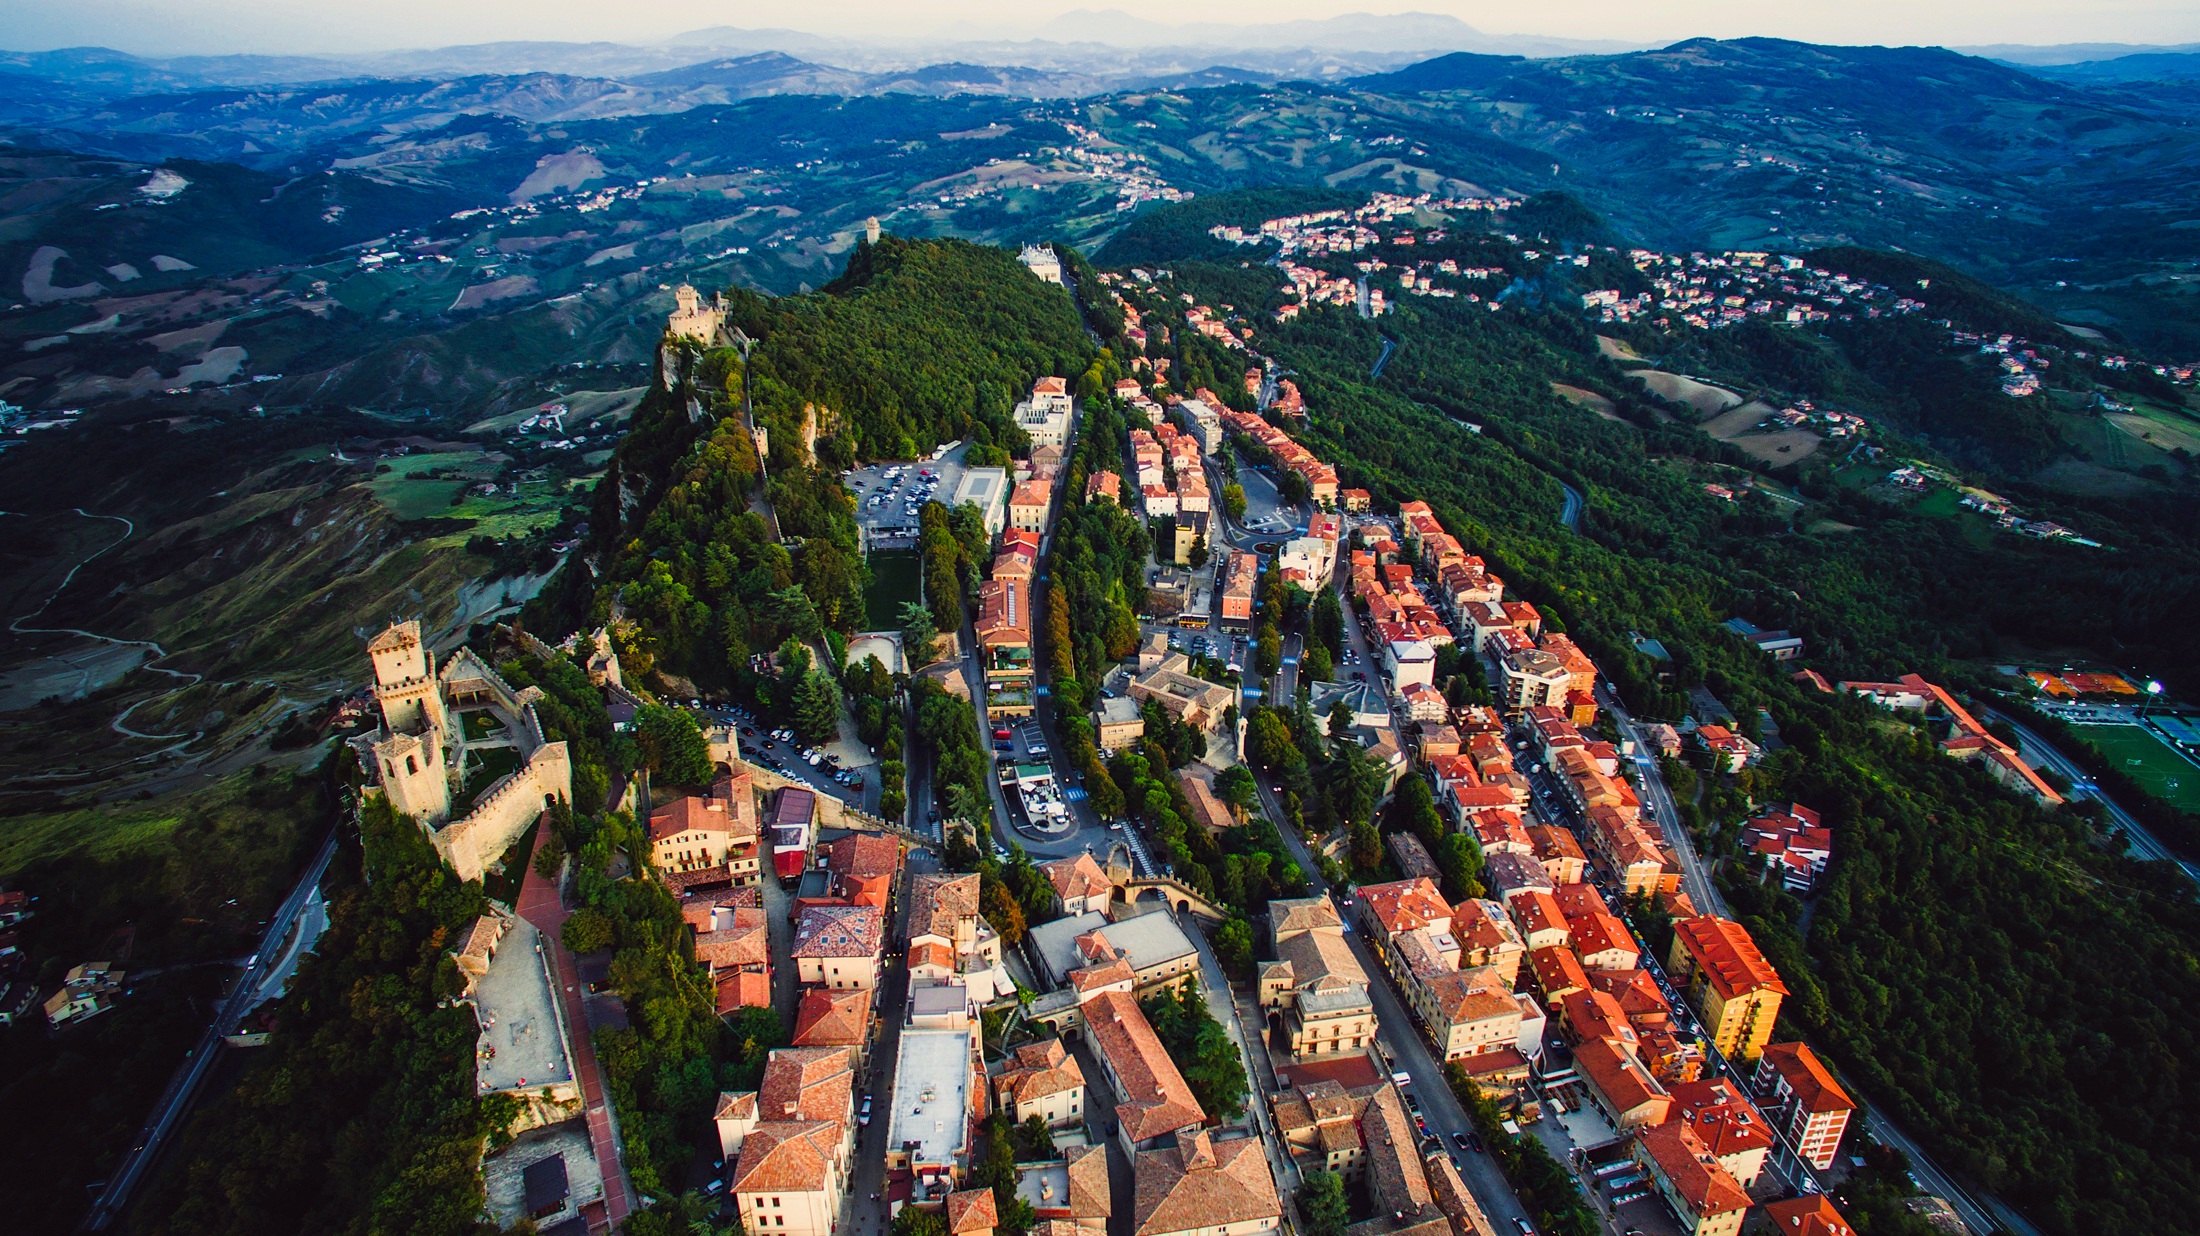
landscape, tree, forest, mountain, architecture, sky, photography, hill, town, city, urban, mountain range, travel, village, scenic, landmark, tourism, mountaintop, trees, woods, hdr, buildings, mountains, houses, beautiful, tourist attraction, mountain village, bird's eye view, aerial photography, san marino, hill station, mount scenery